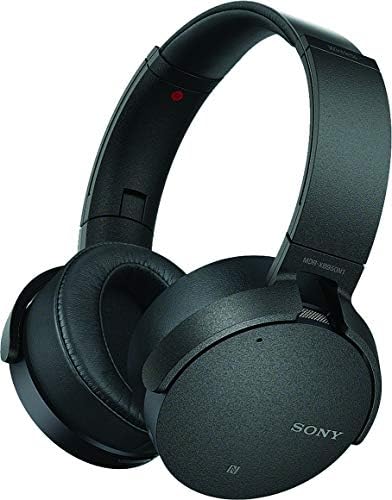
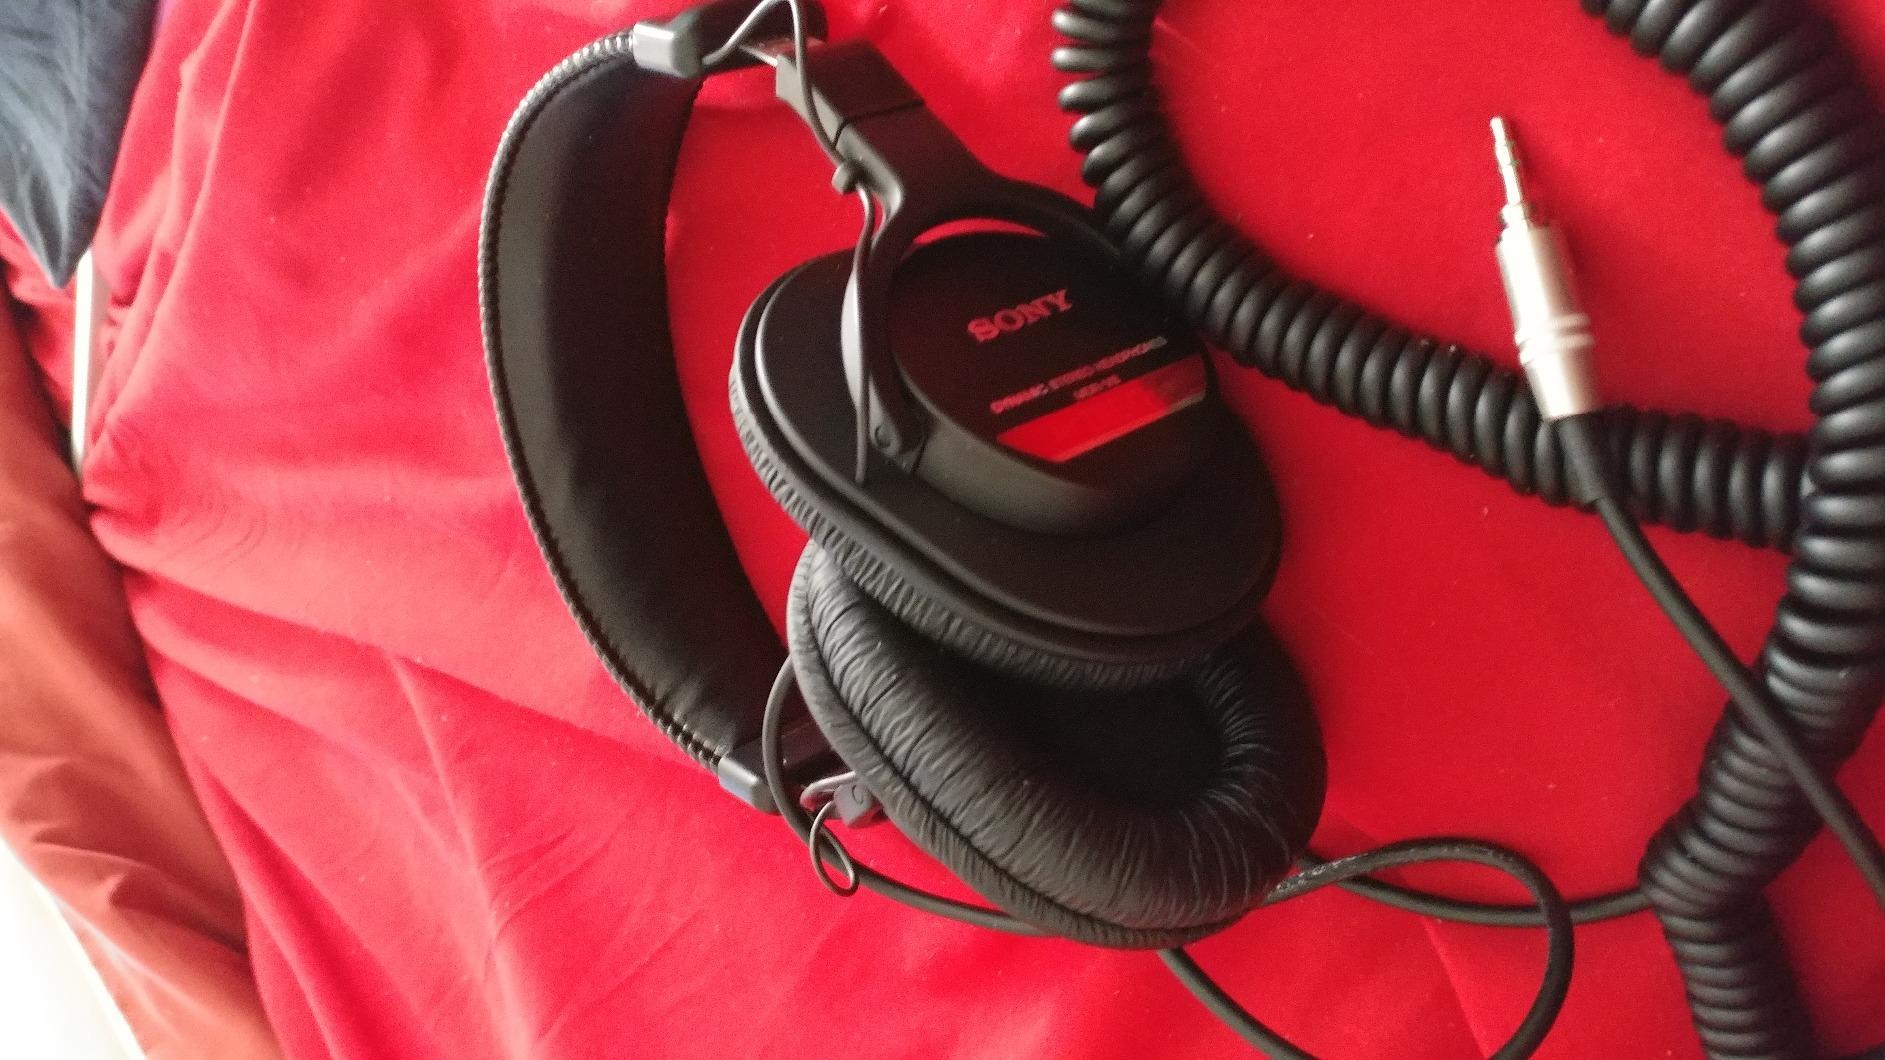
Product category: headphones
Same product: no